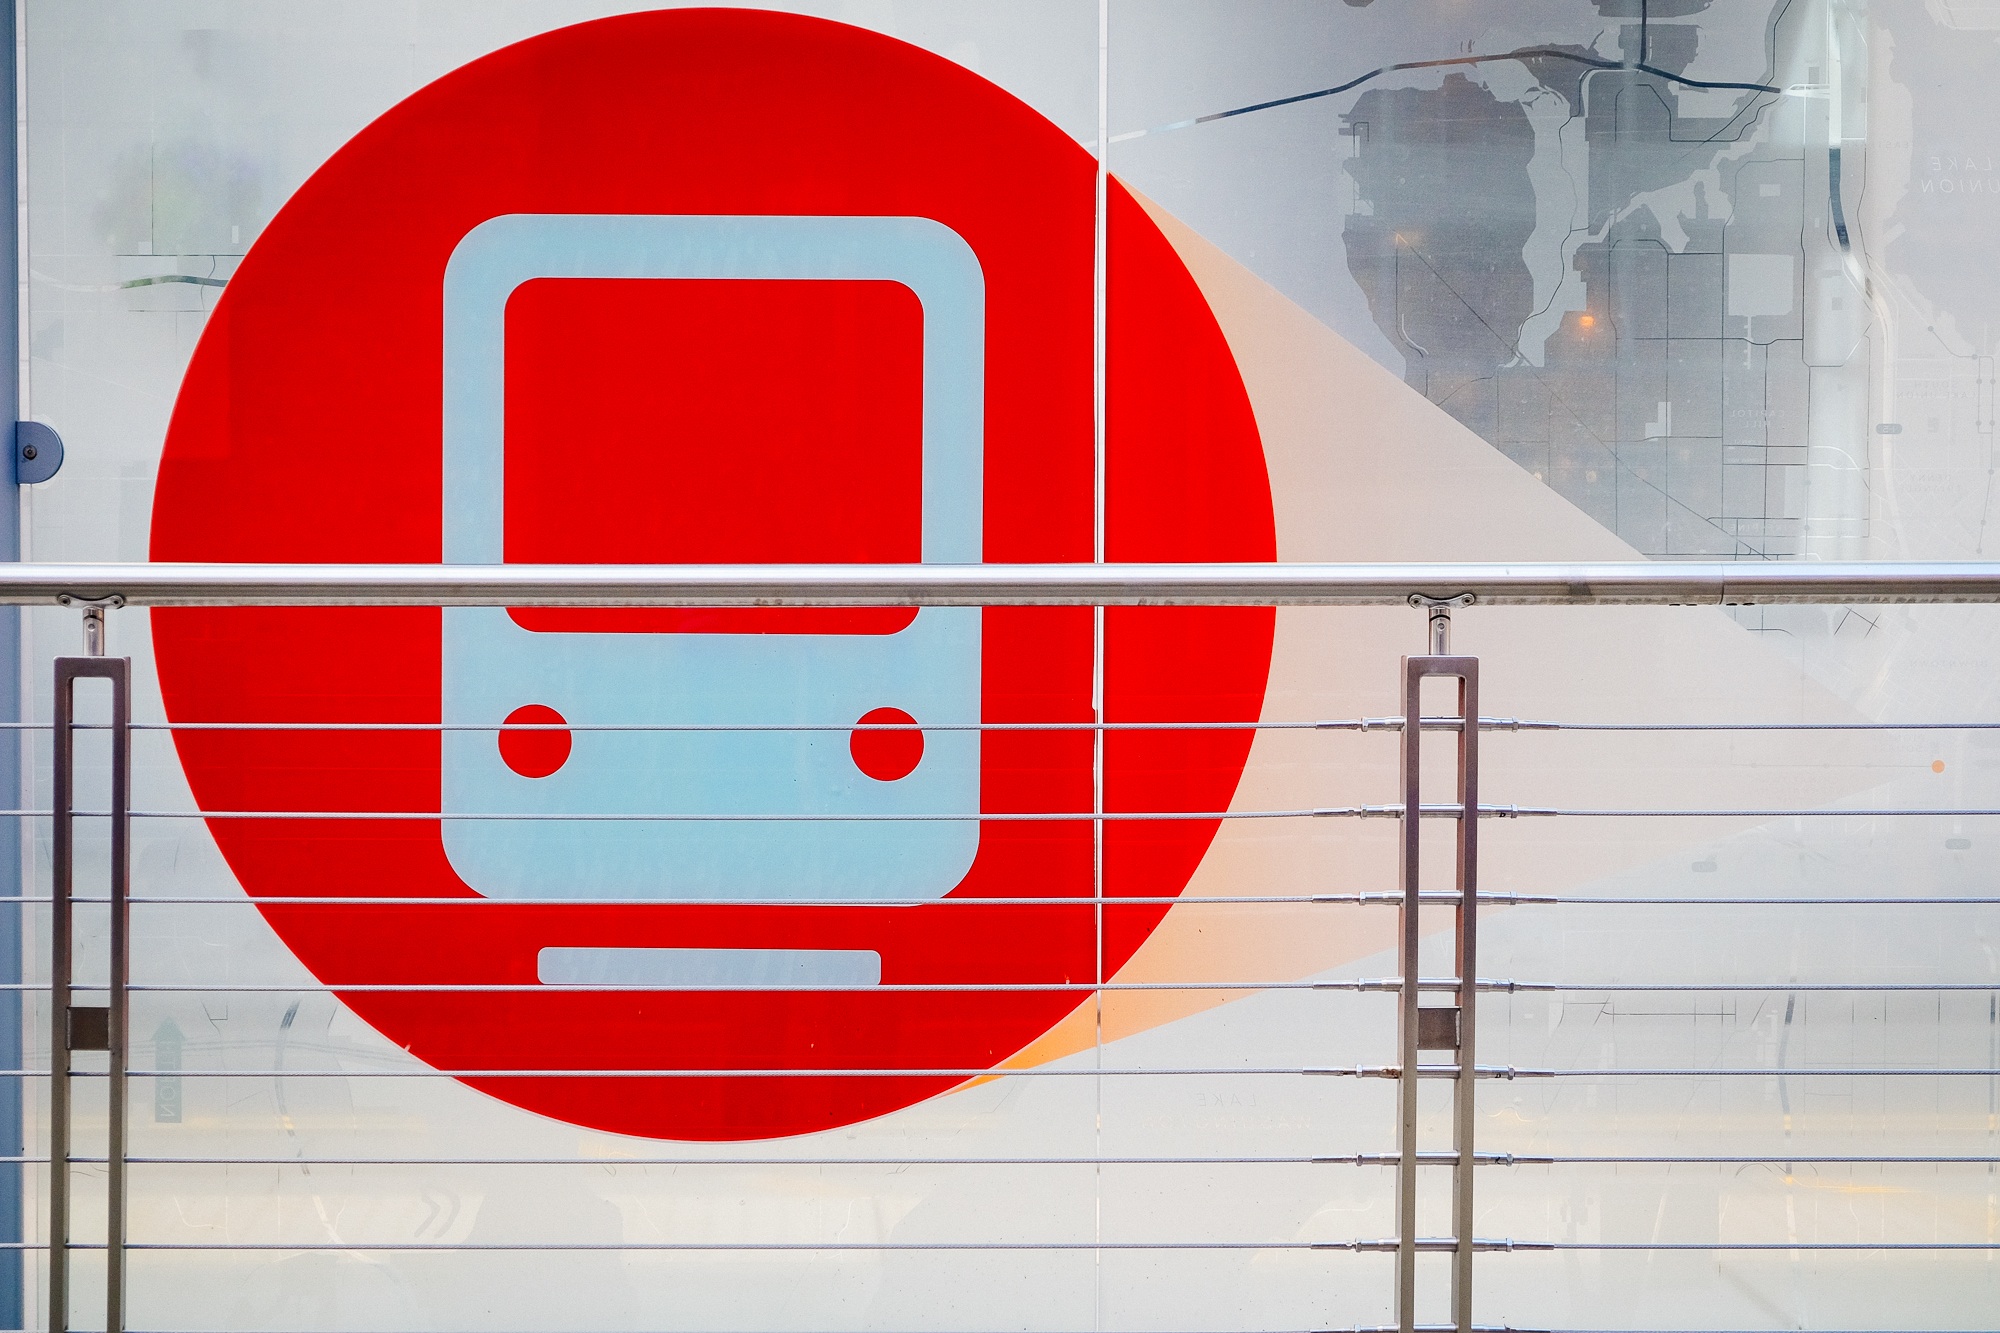
number, train, sign, line, red, symbol, color, signage, circle, brand, illustration, icon, shape